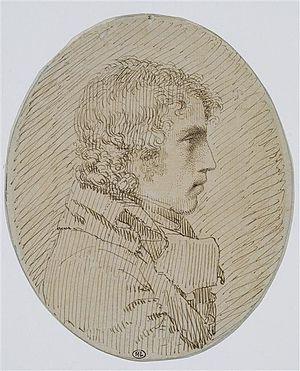
L'avenue Prudhon est une voie du 16ᵉ arrondissement de Paris, en France.